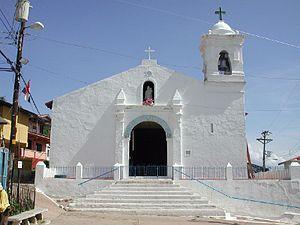
L'île de Taboga, aussi connue comme l'« île des fleurs », est une île volcanique située dans le golfe de Panama. Elle est située à environ 20 km au sud de l'embouchure du canal de Panama vers l'océan Pacifique.